Phoebe Chapple

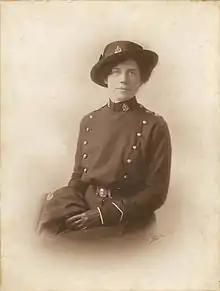
Phoebe Chapple during the First World War

Phoebe Chapple MBBS BSc (31 March 1879 – 24 March 1967) was a South Australian medical doctor, decorated for her heroic service in France during World War I.